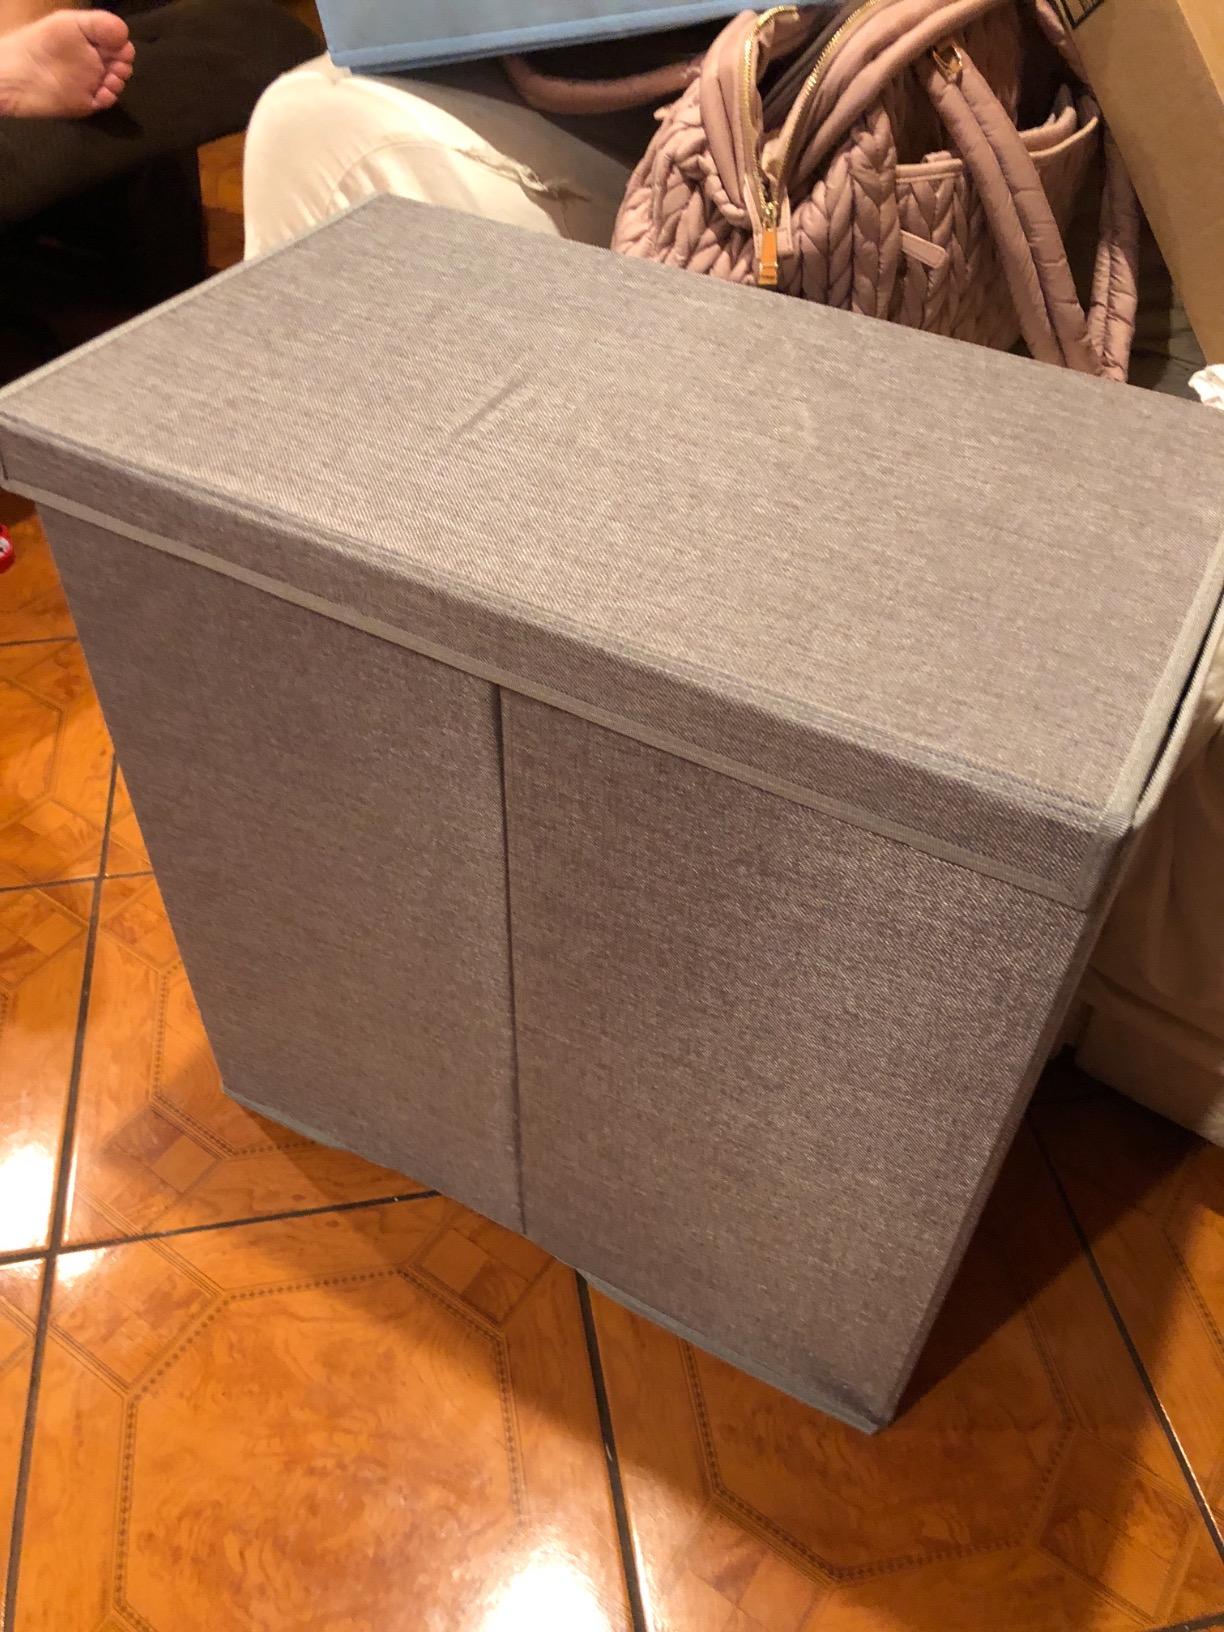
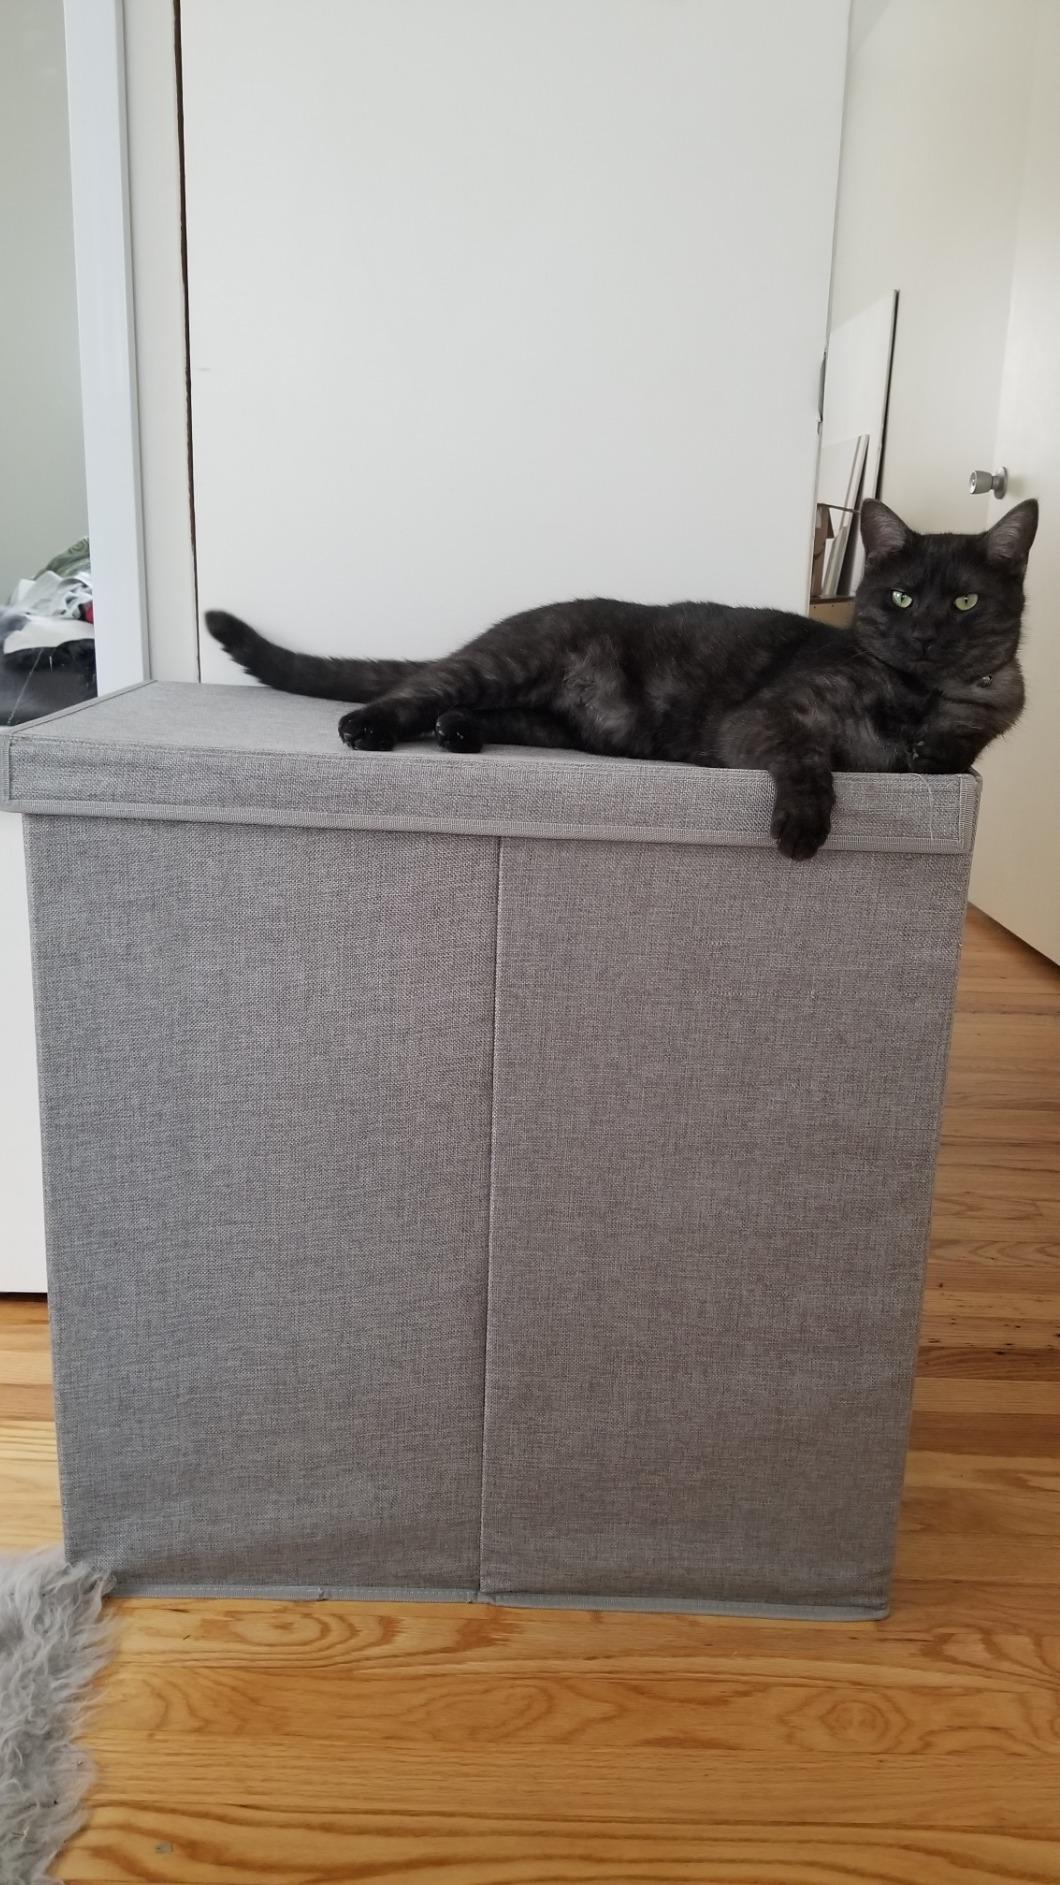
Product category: items_hamper
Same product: yes